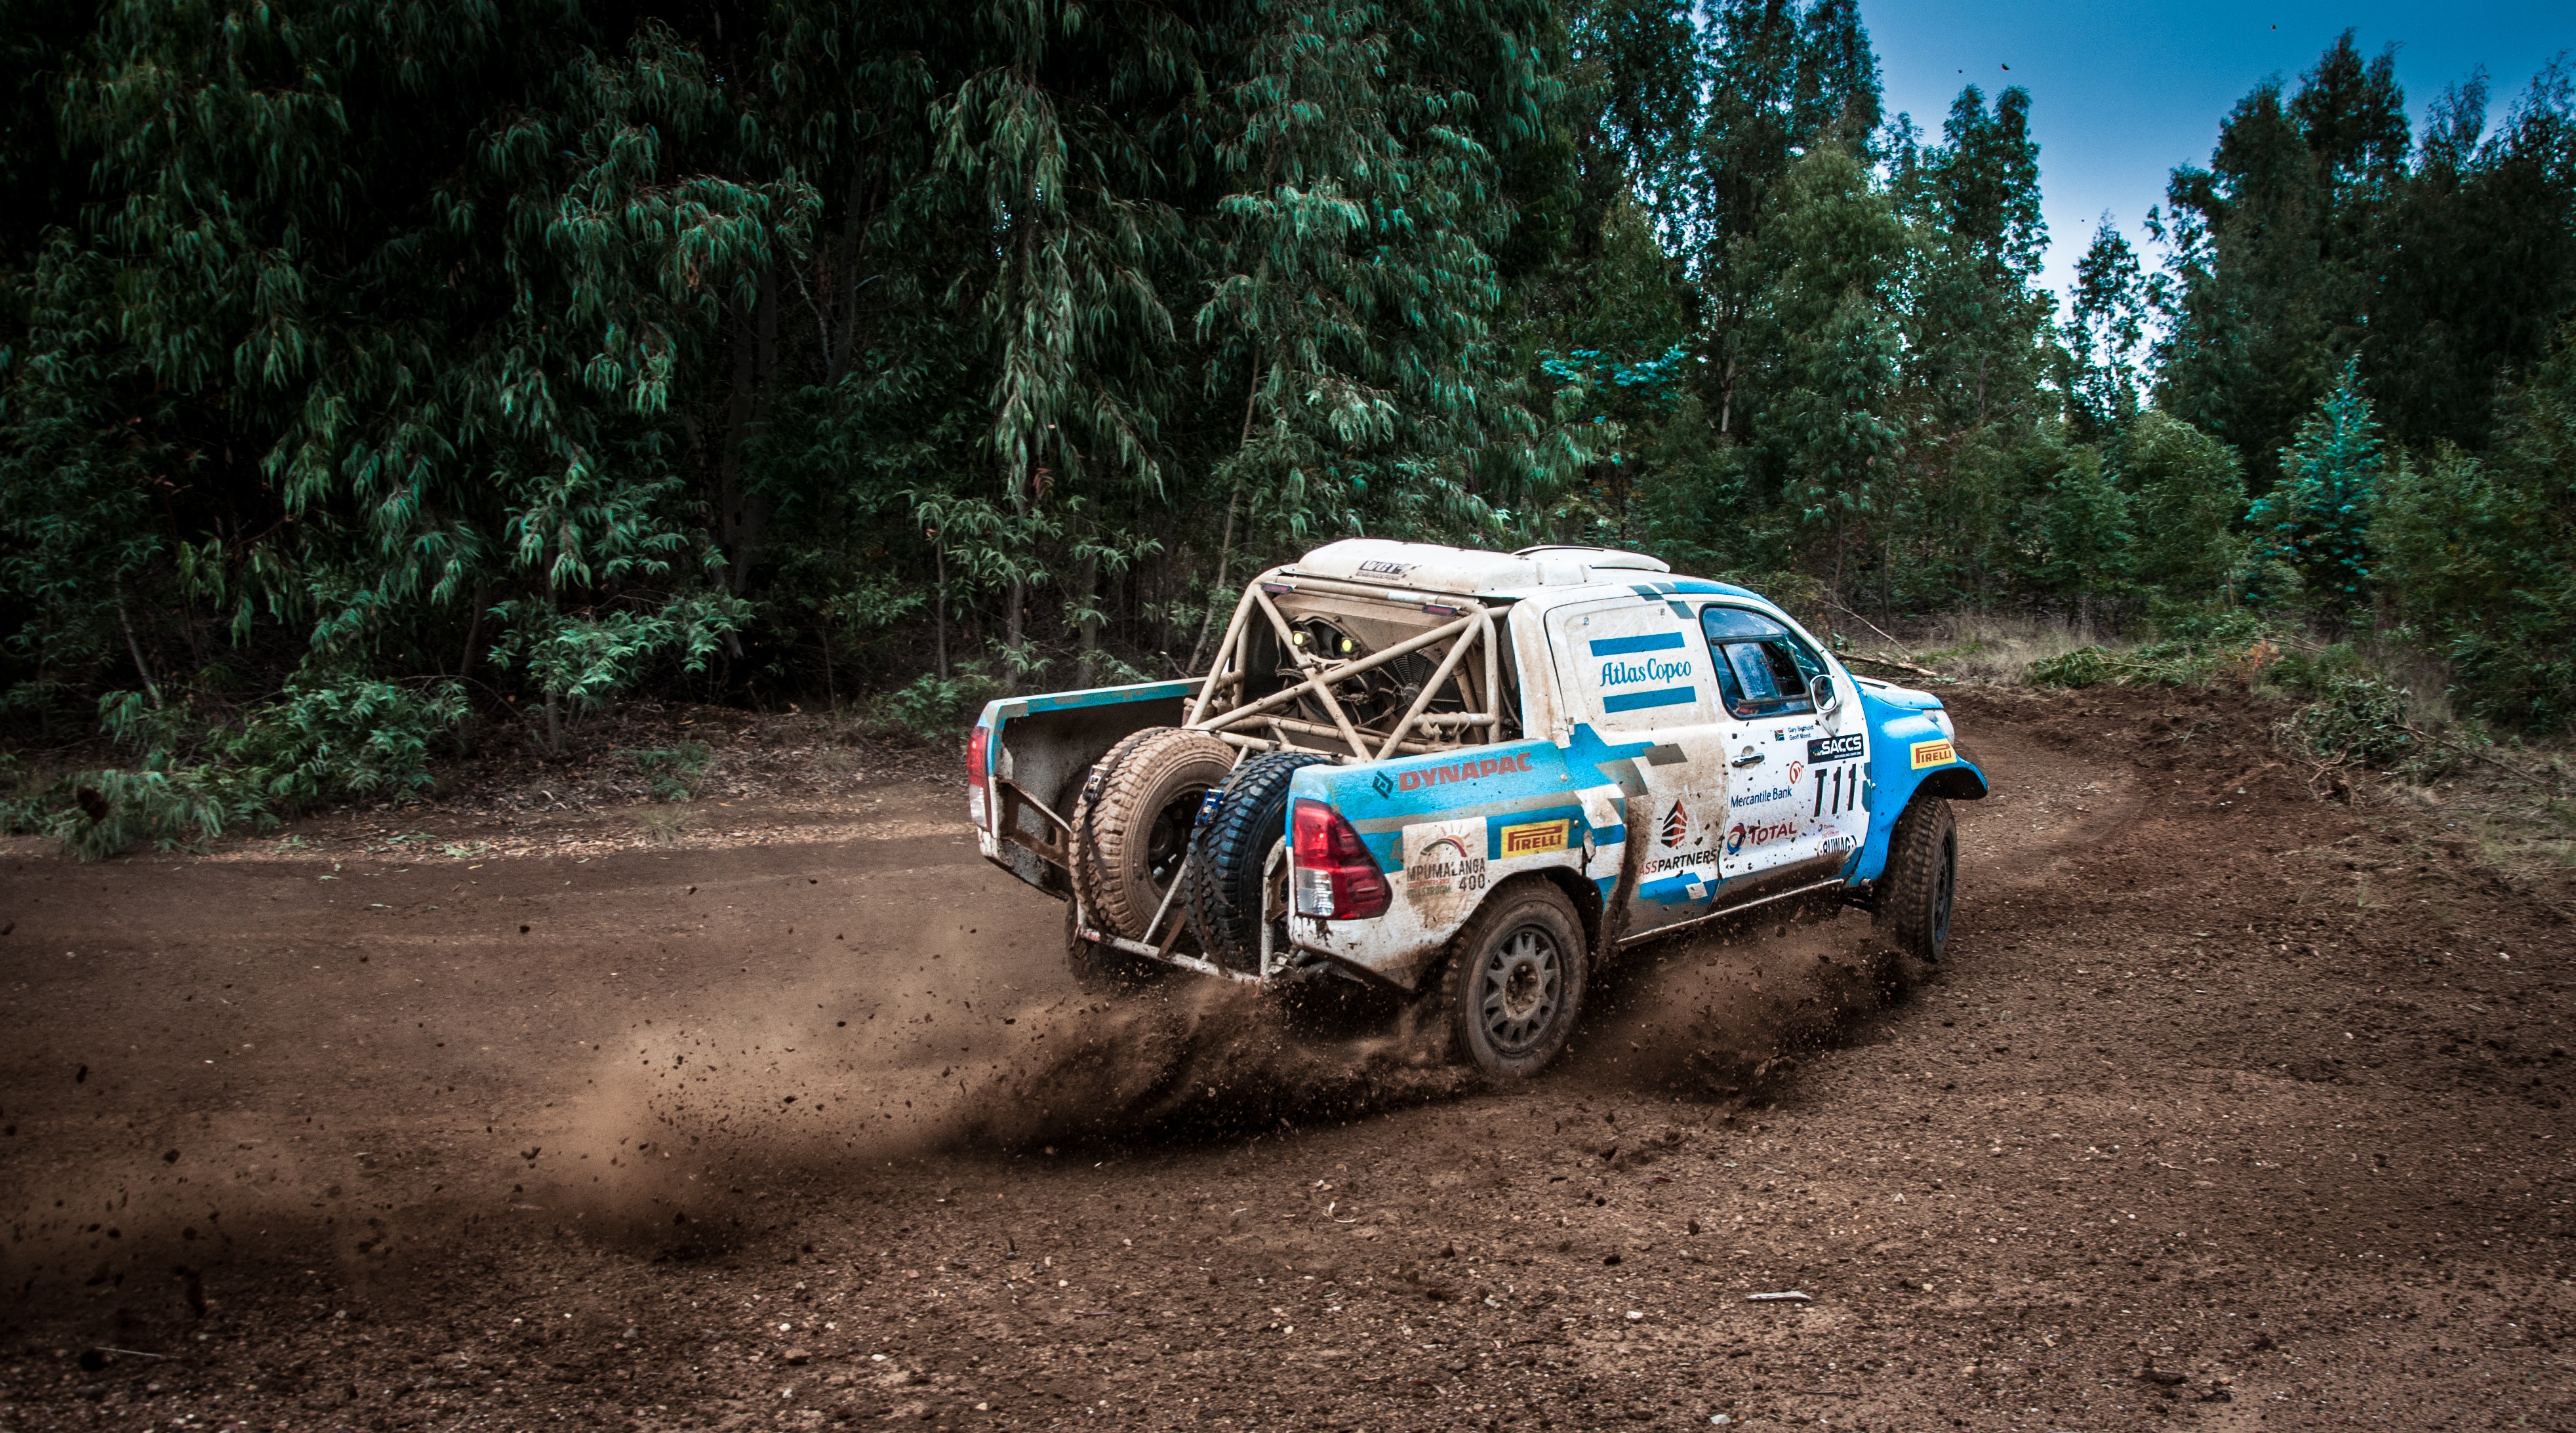
land vehicle, vehicle, off road racing, off roading, Regularity rally, rally raid, off road vehicle, car, dirt track racing, soil, racing, motorsport, rallying, world rally car, world rally championship, auto racing, Folkrace, automotive wheel system, dirt road, recreation, dust, rallycross, sports, race car, plain, autograss, pickup truck, mud, truck, stock car racing